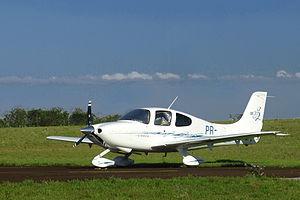
Le Cirrus SR-20 est un avion léger quadriplace monomoteur produit par le constructeur aéronautique américain Cirrus Design.